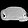
Label: Bag